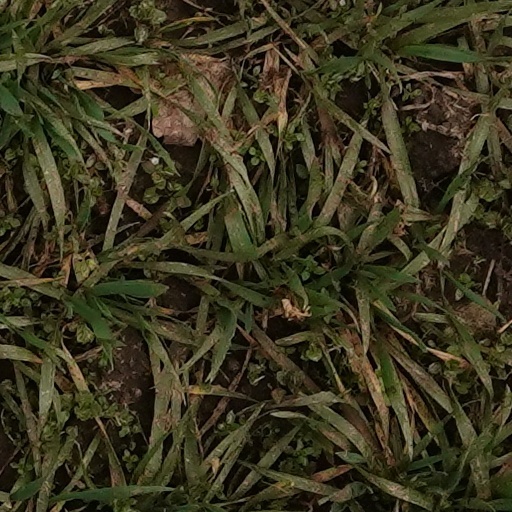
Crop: wheat